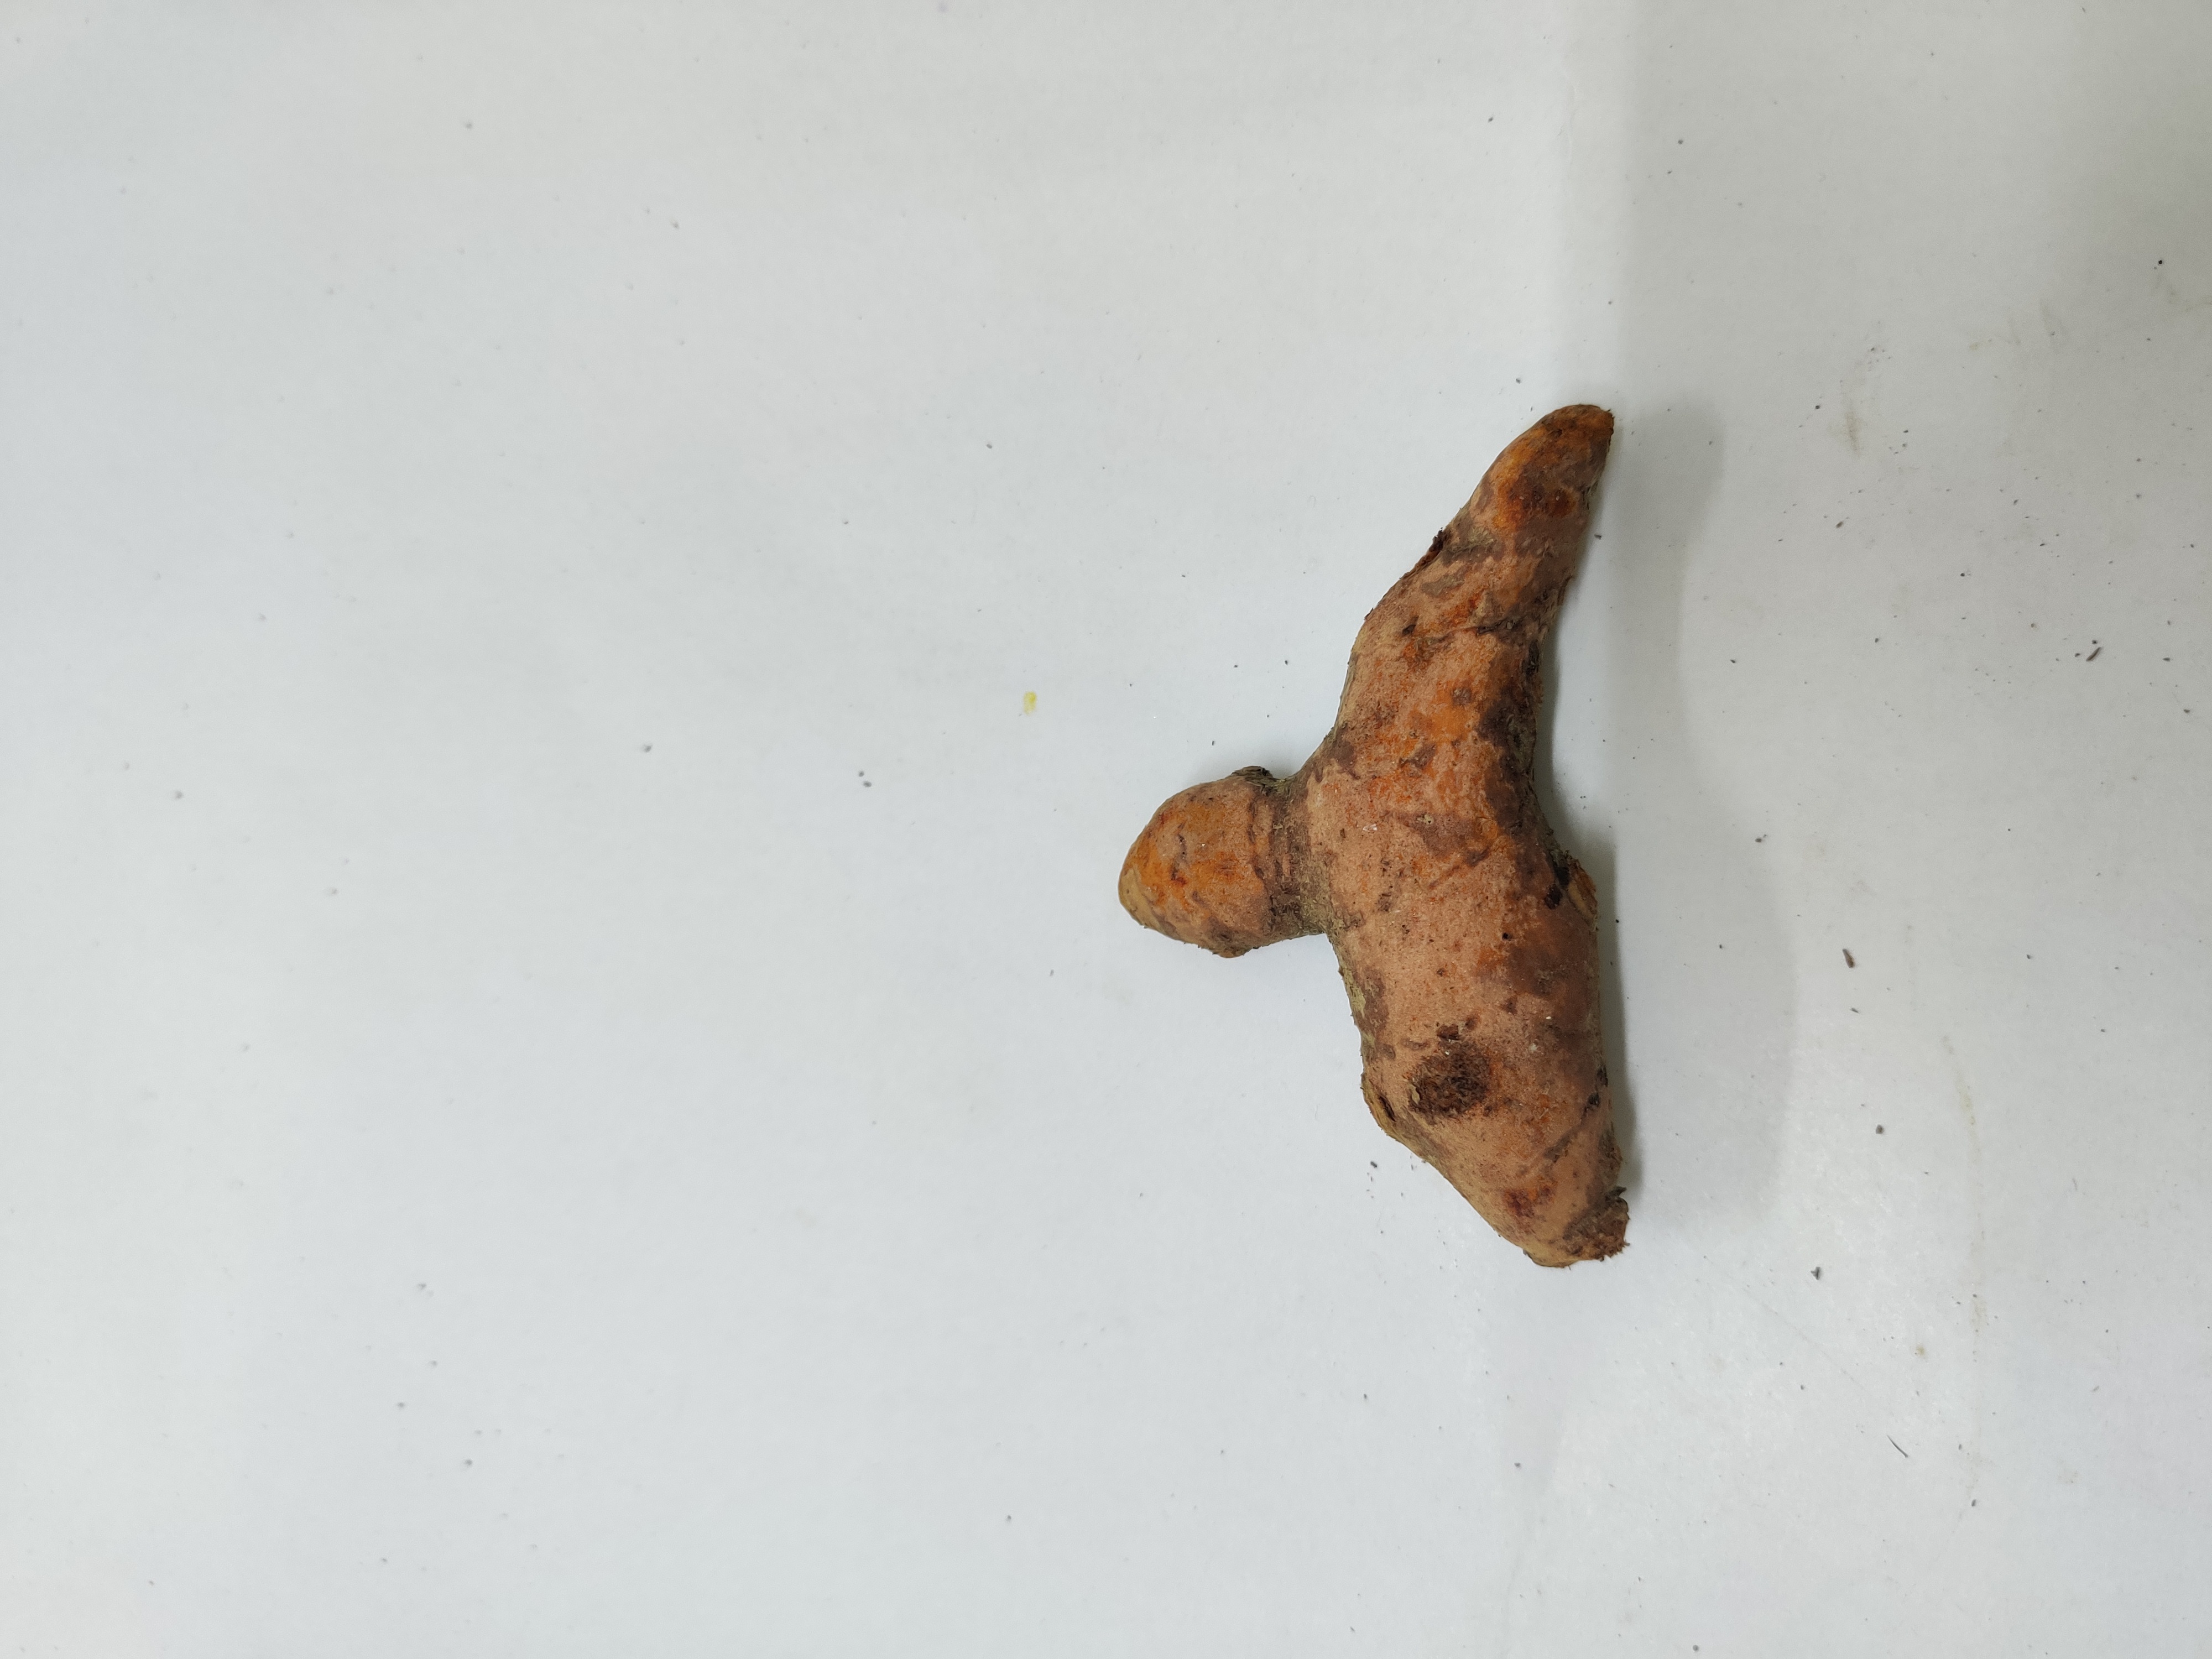
Crop: Turmeric
Condition: Damaged